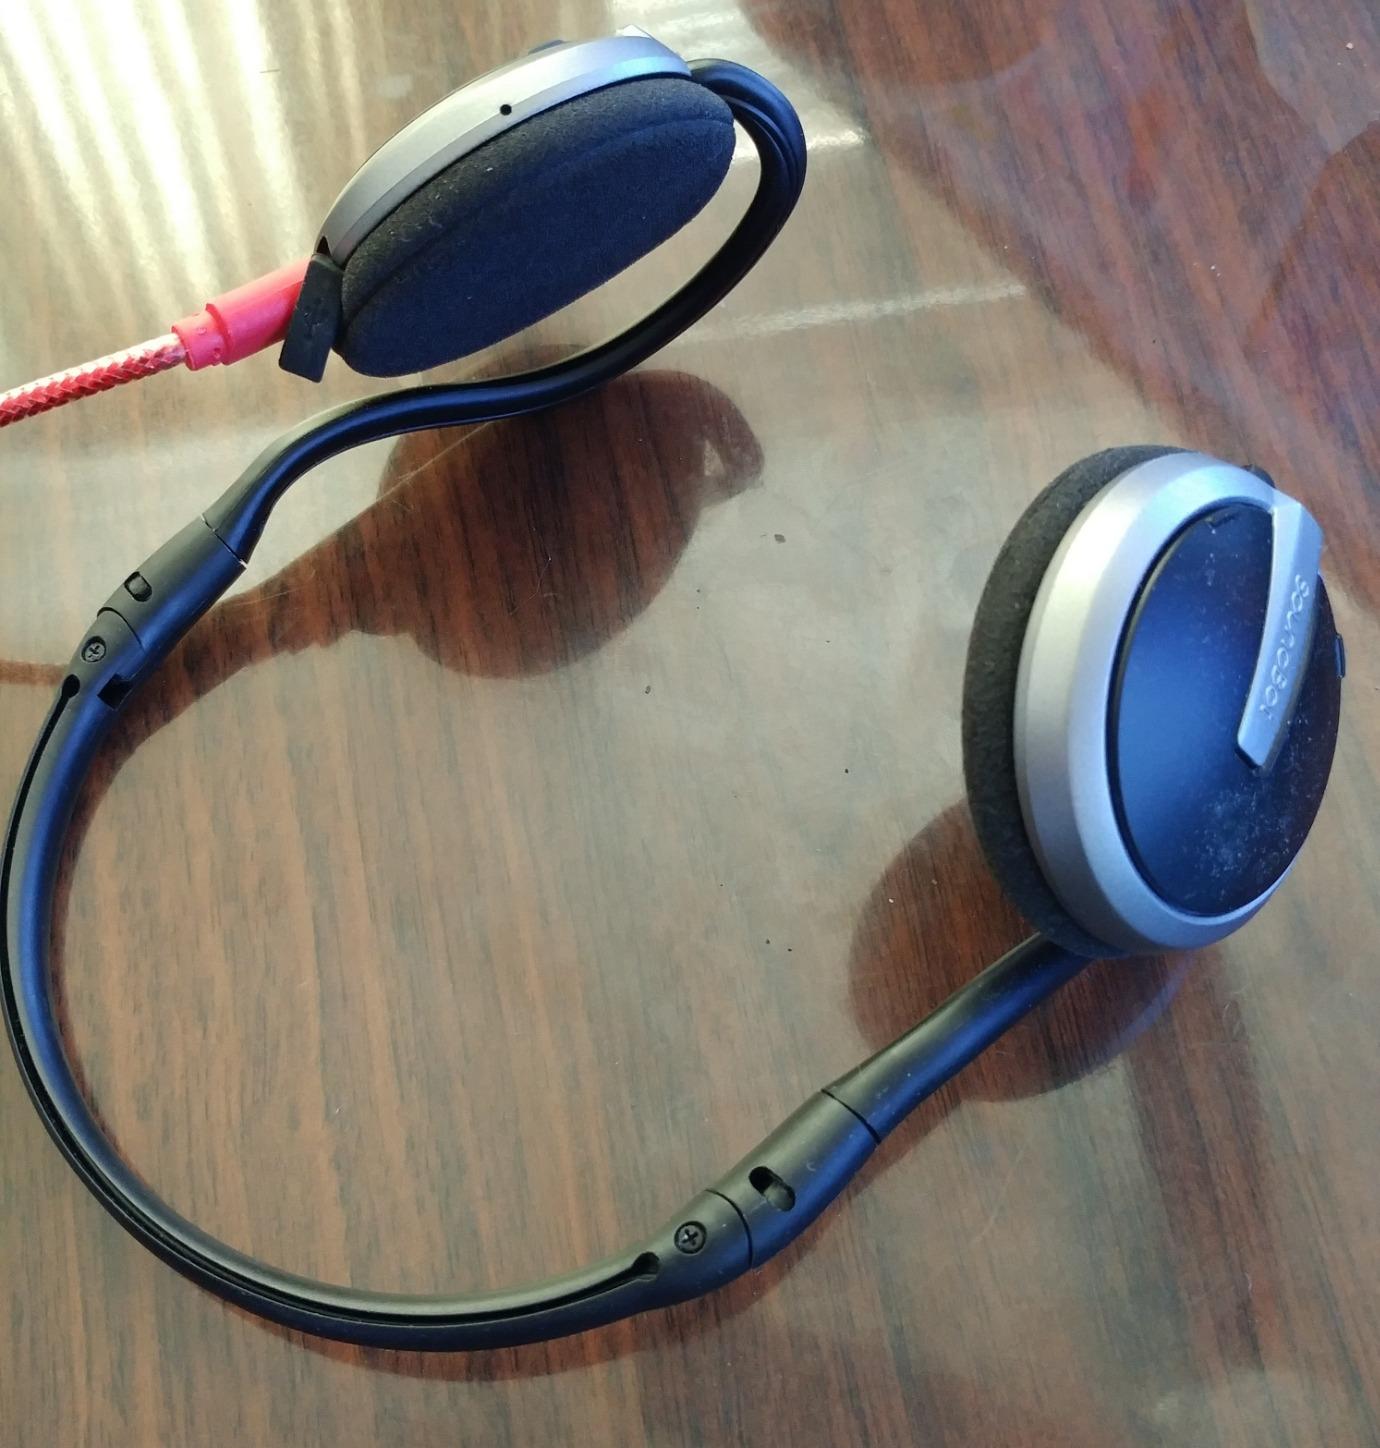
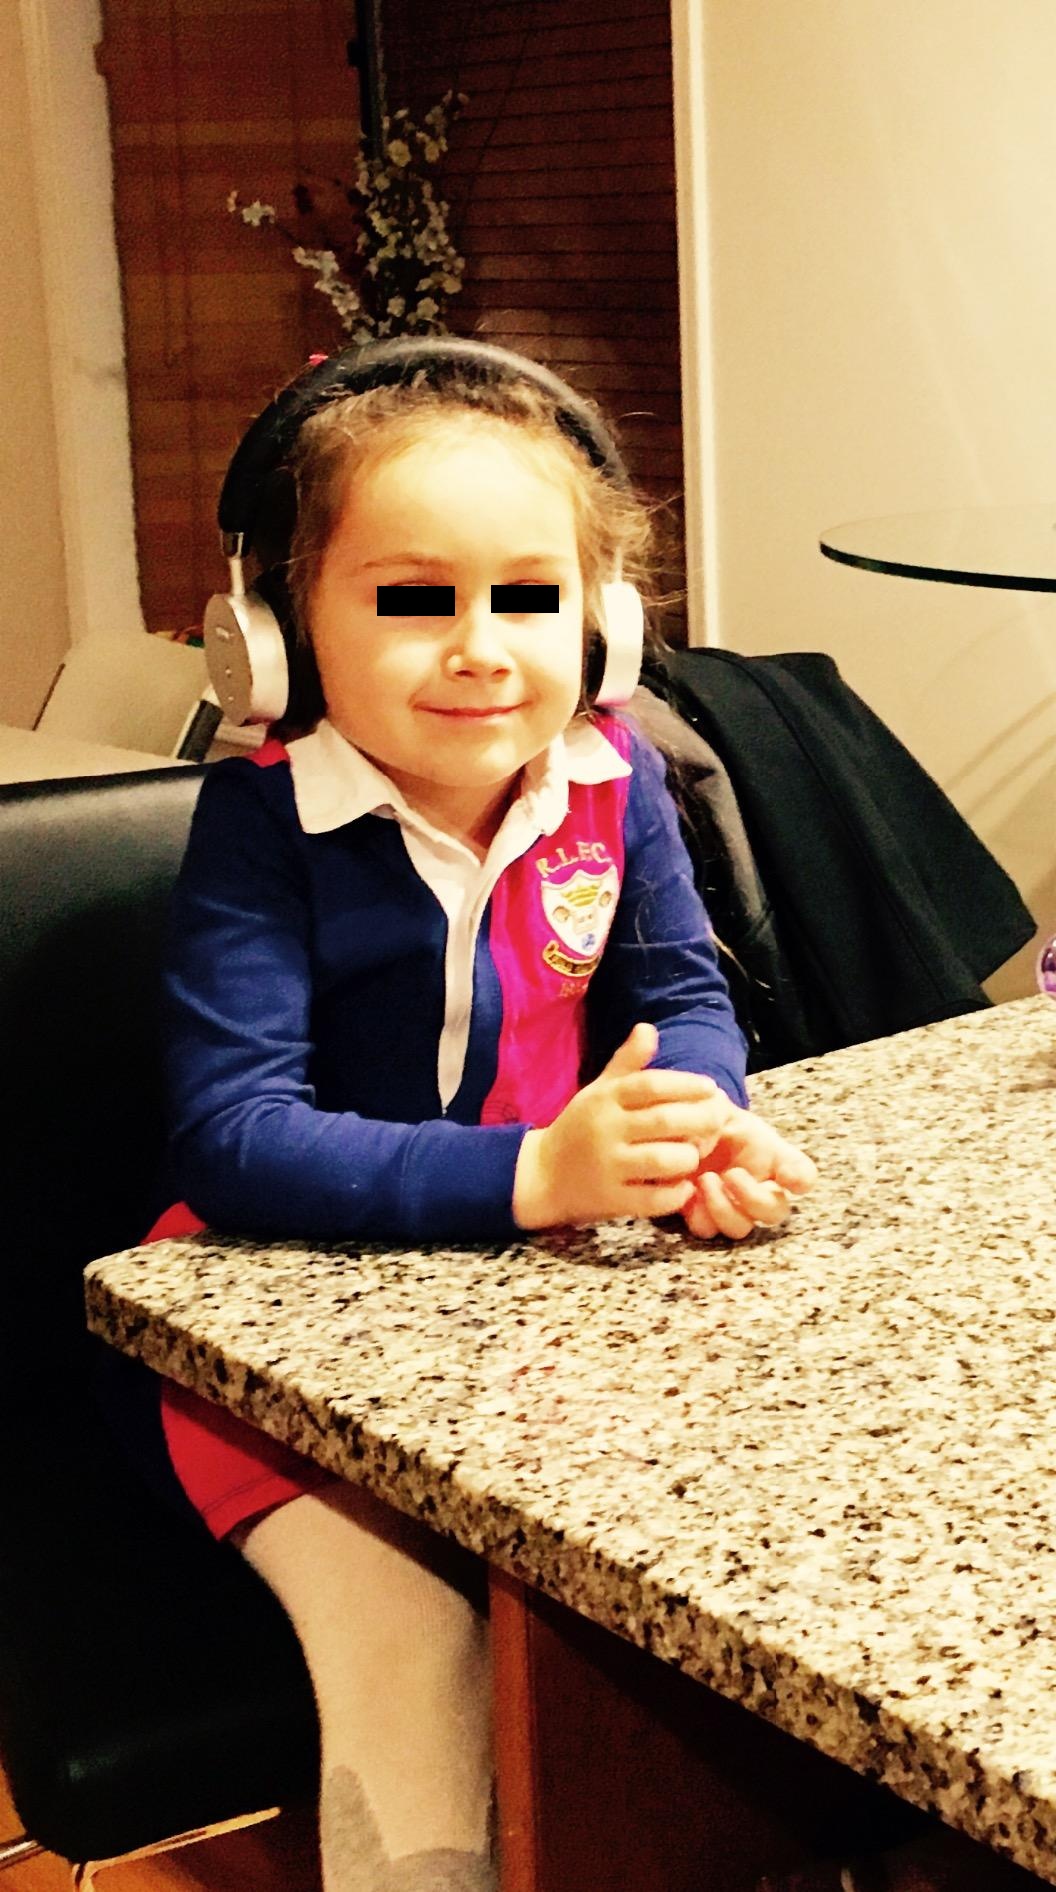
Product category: headphones
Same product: no